Sport in Halifax, Nova Scotia

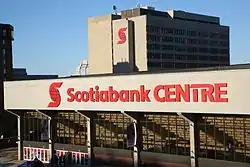
The Scotiabank Centre, the largest indoor arena in Atlantic Canada, is home to the Halifax Mooseheads (hockey).

Hockey teams are the most popular sports draw in Halifax. The Scotiabank Centre is home to the Quebec Maritimes Junior Hockey League's Halifax Mooseheads, who usually lead the league in attendance. The Dartmouth Sportsplex hosts the Metro Marauders Junior-A team.